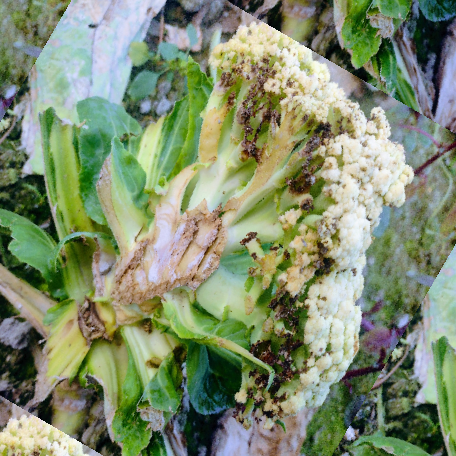
Label: Bacterial spot rot